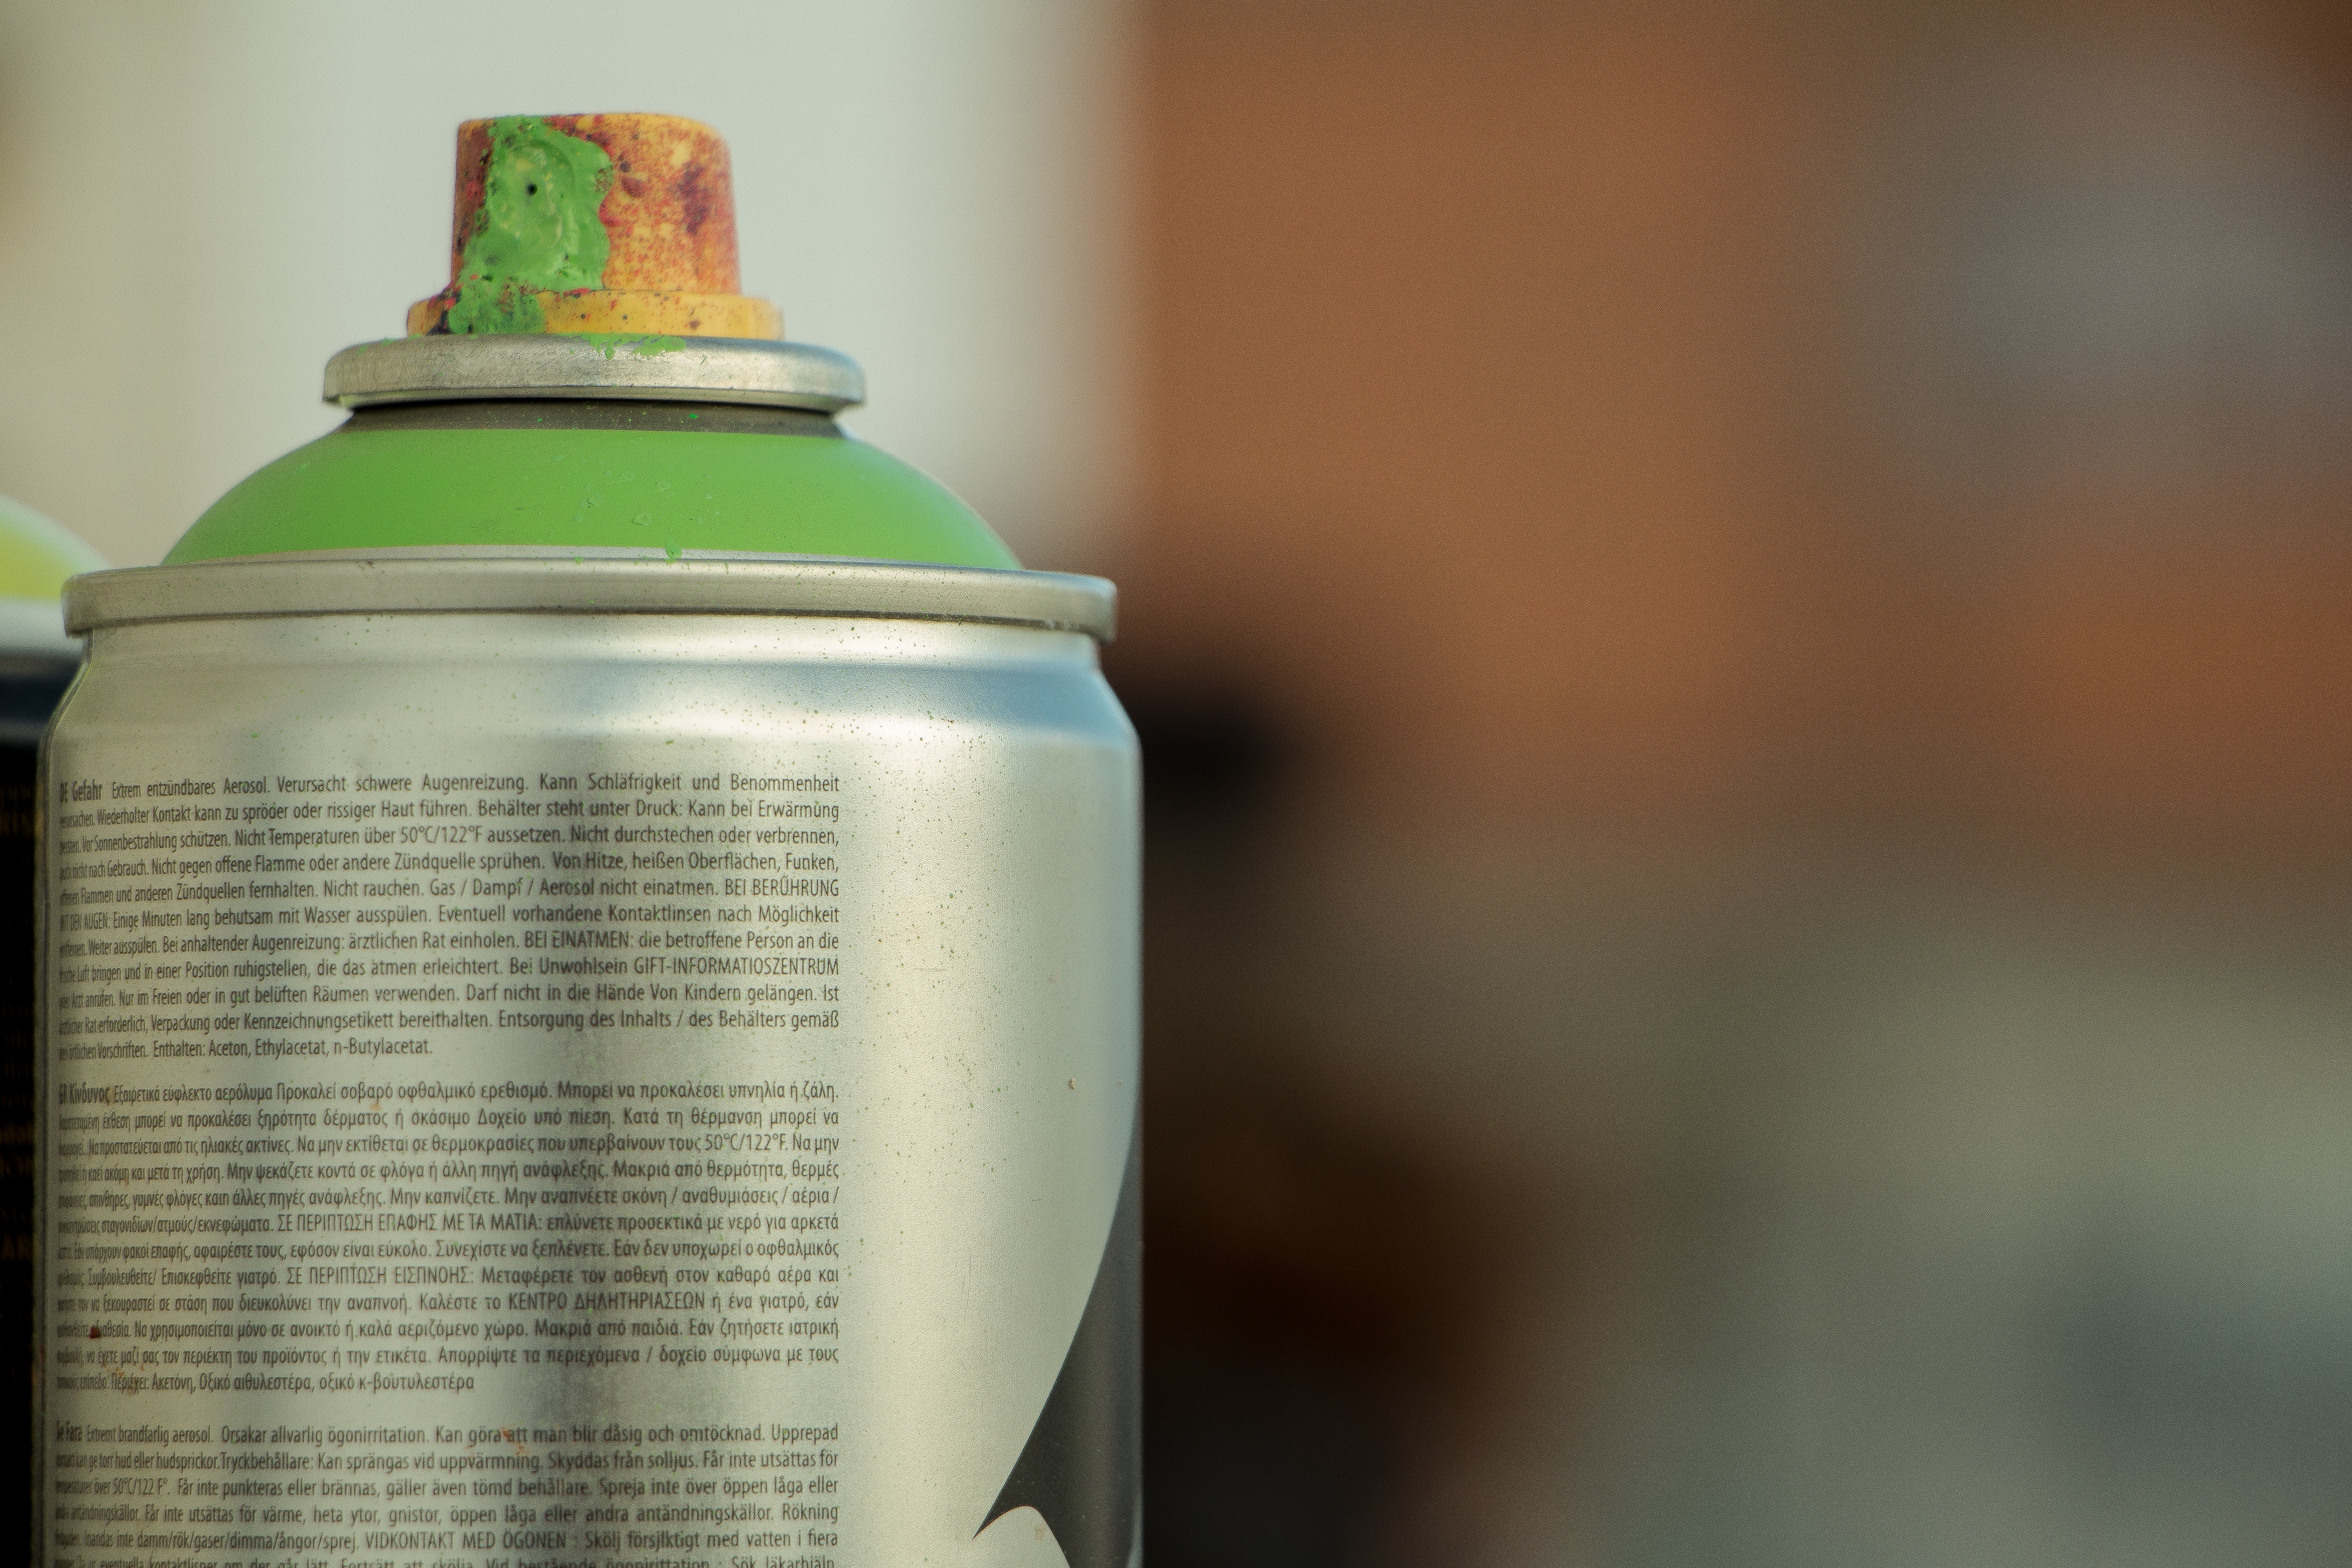
water, green, drink, bottle, lighting, product, skin, flavor, drinkware